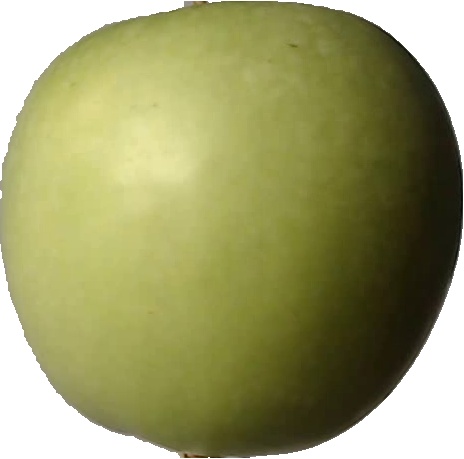
Label: apple_granny_smith_1